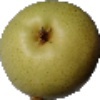
Label: Pear 1